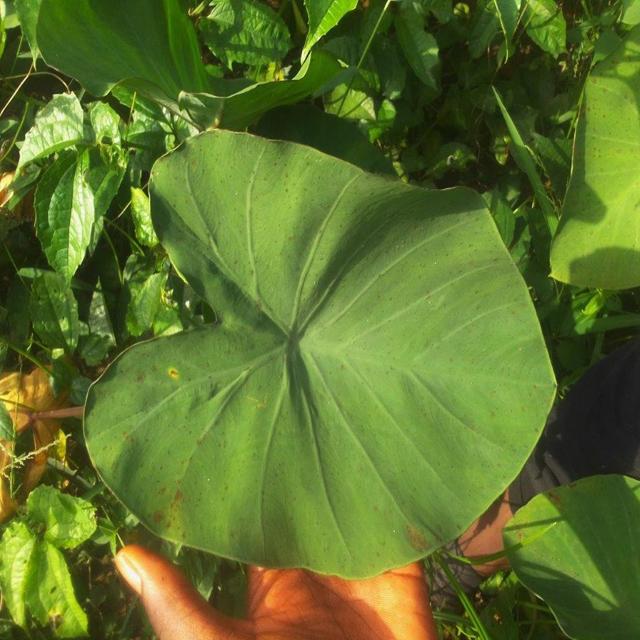
Label: Healthy